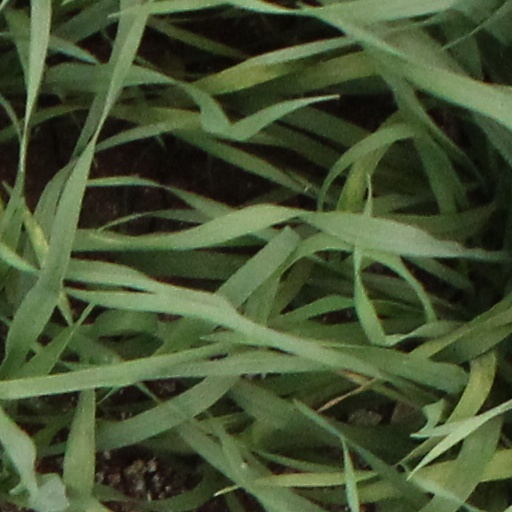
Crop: wheat